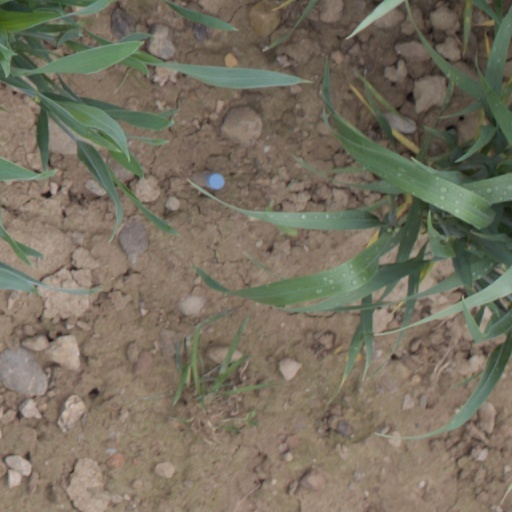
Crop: wheat